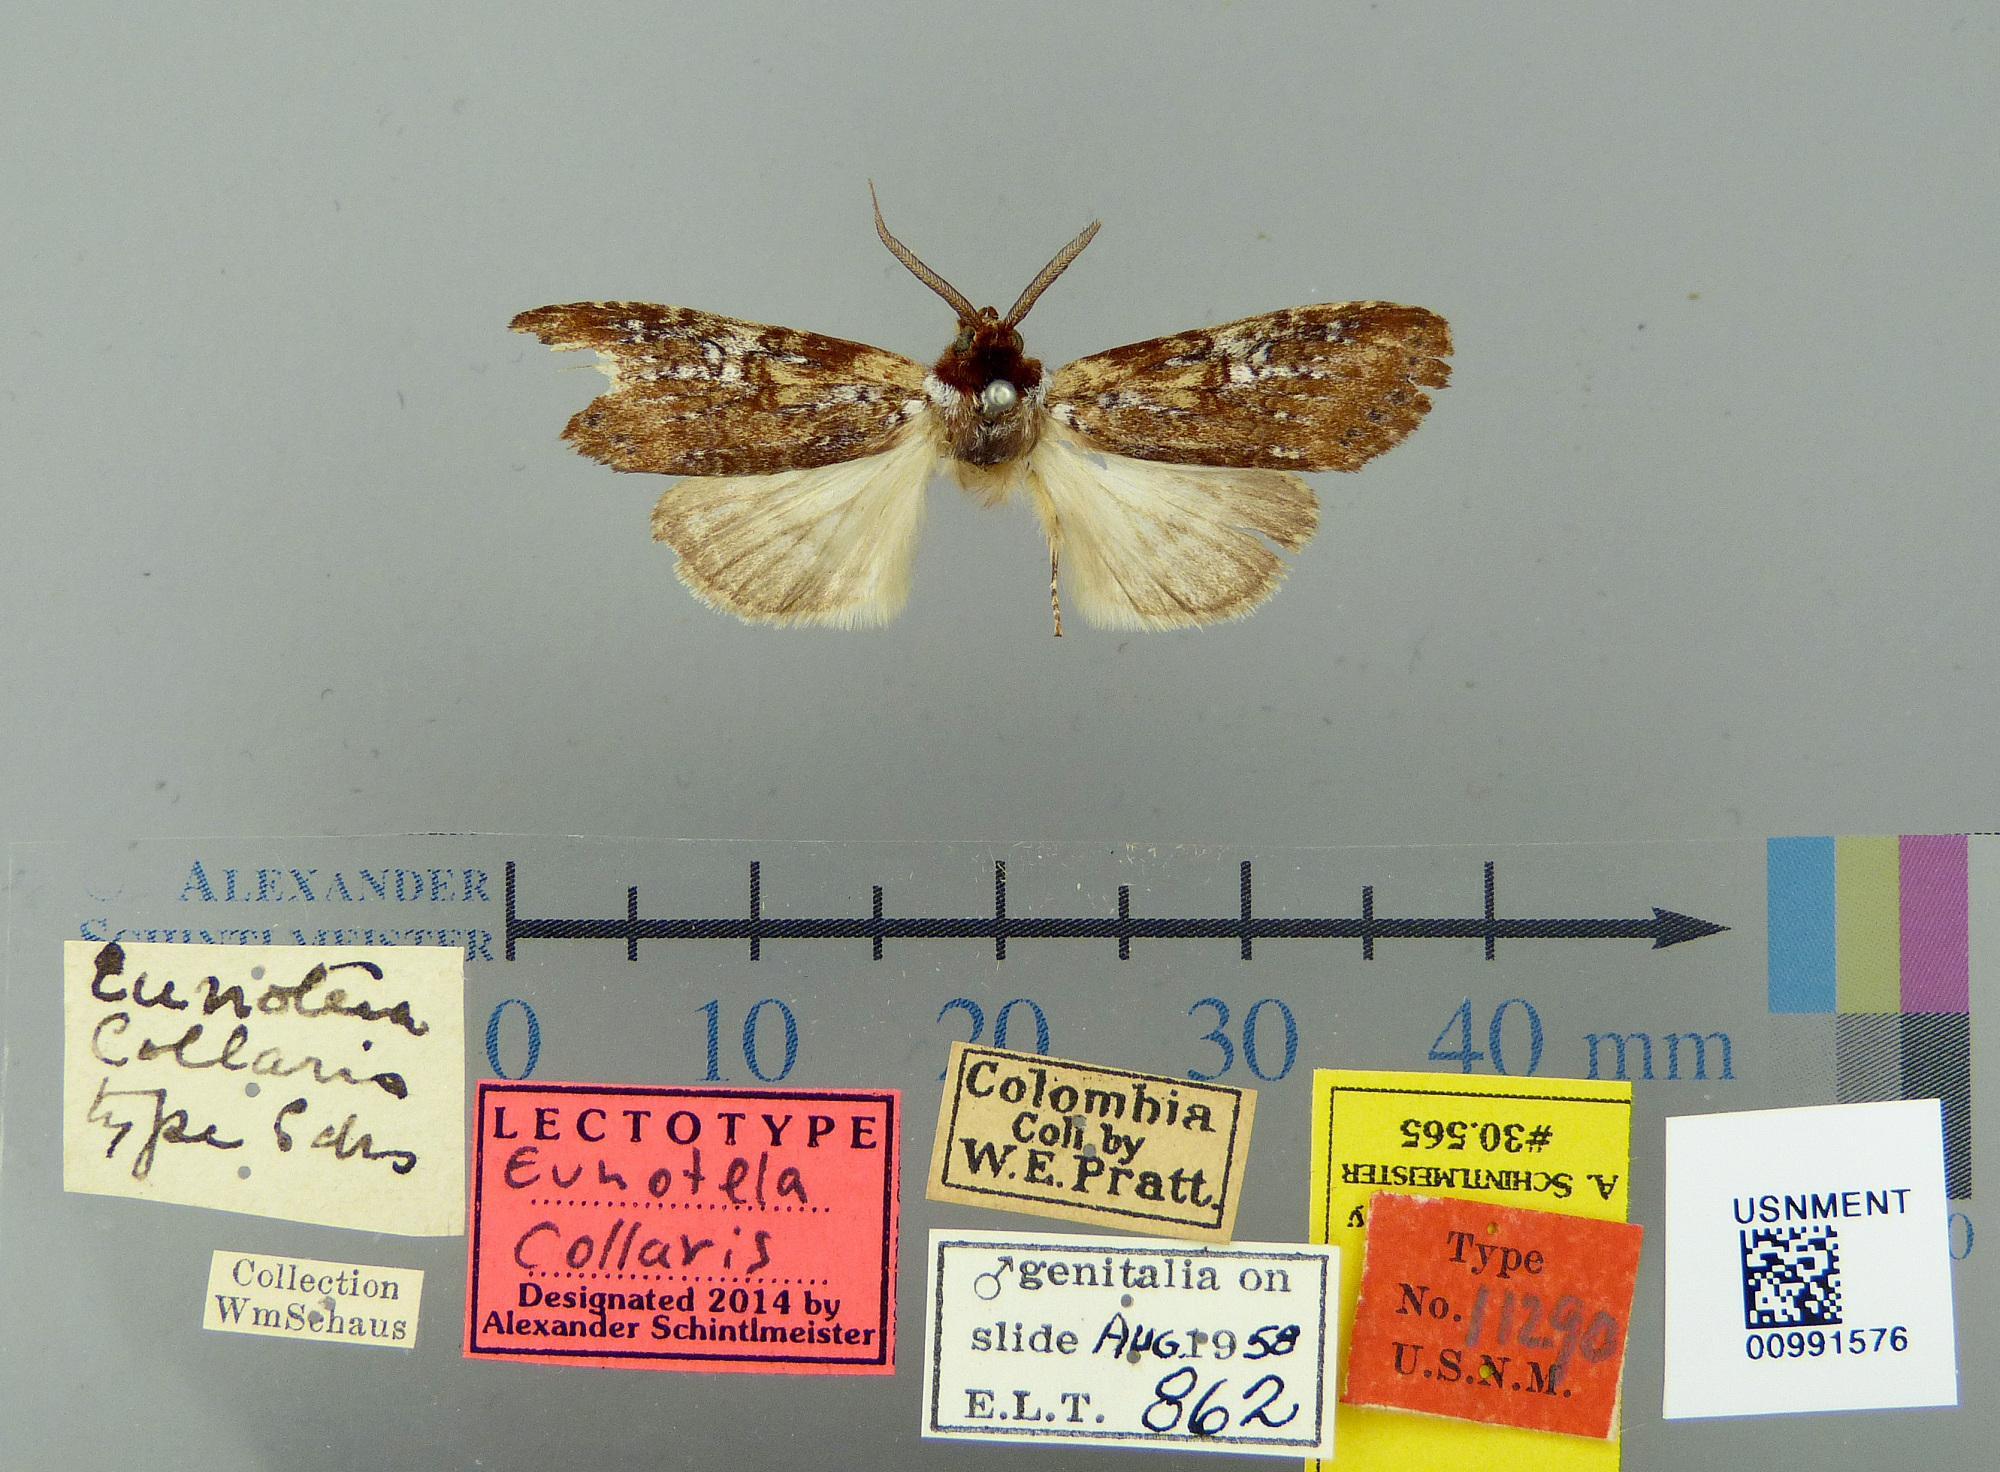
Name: Eunotela collaris
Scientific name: Eunotela collaris Schaus, 1901
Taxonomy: Animalia, Arthropoda, Insecta, Lepidoptera, Notodontidae
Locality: Colombia, Unknown